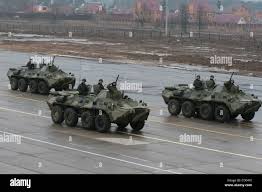
Label: BTR-80